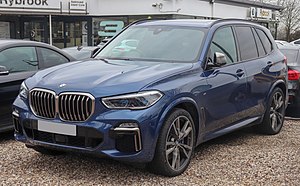
BMW X5
BMW X5 (G05)
BMW X5 er en bilmodel fra BMW introduceret i 1999. X5 er BMWs første og største SUV, og er først og fremmest beregnet til det amerikanske marked. Derfor bygges den i Spartanburg, South Carolina sammen med BMW Z4. Motorprogrammet indeholder kun 6-cylindrede rækkemotorer og V8-motorer.